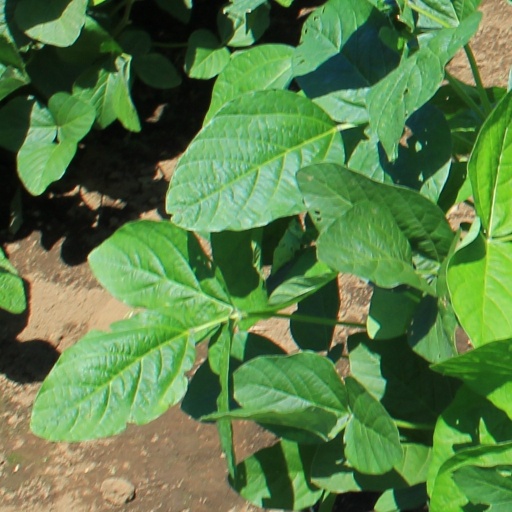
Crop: soybean